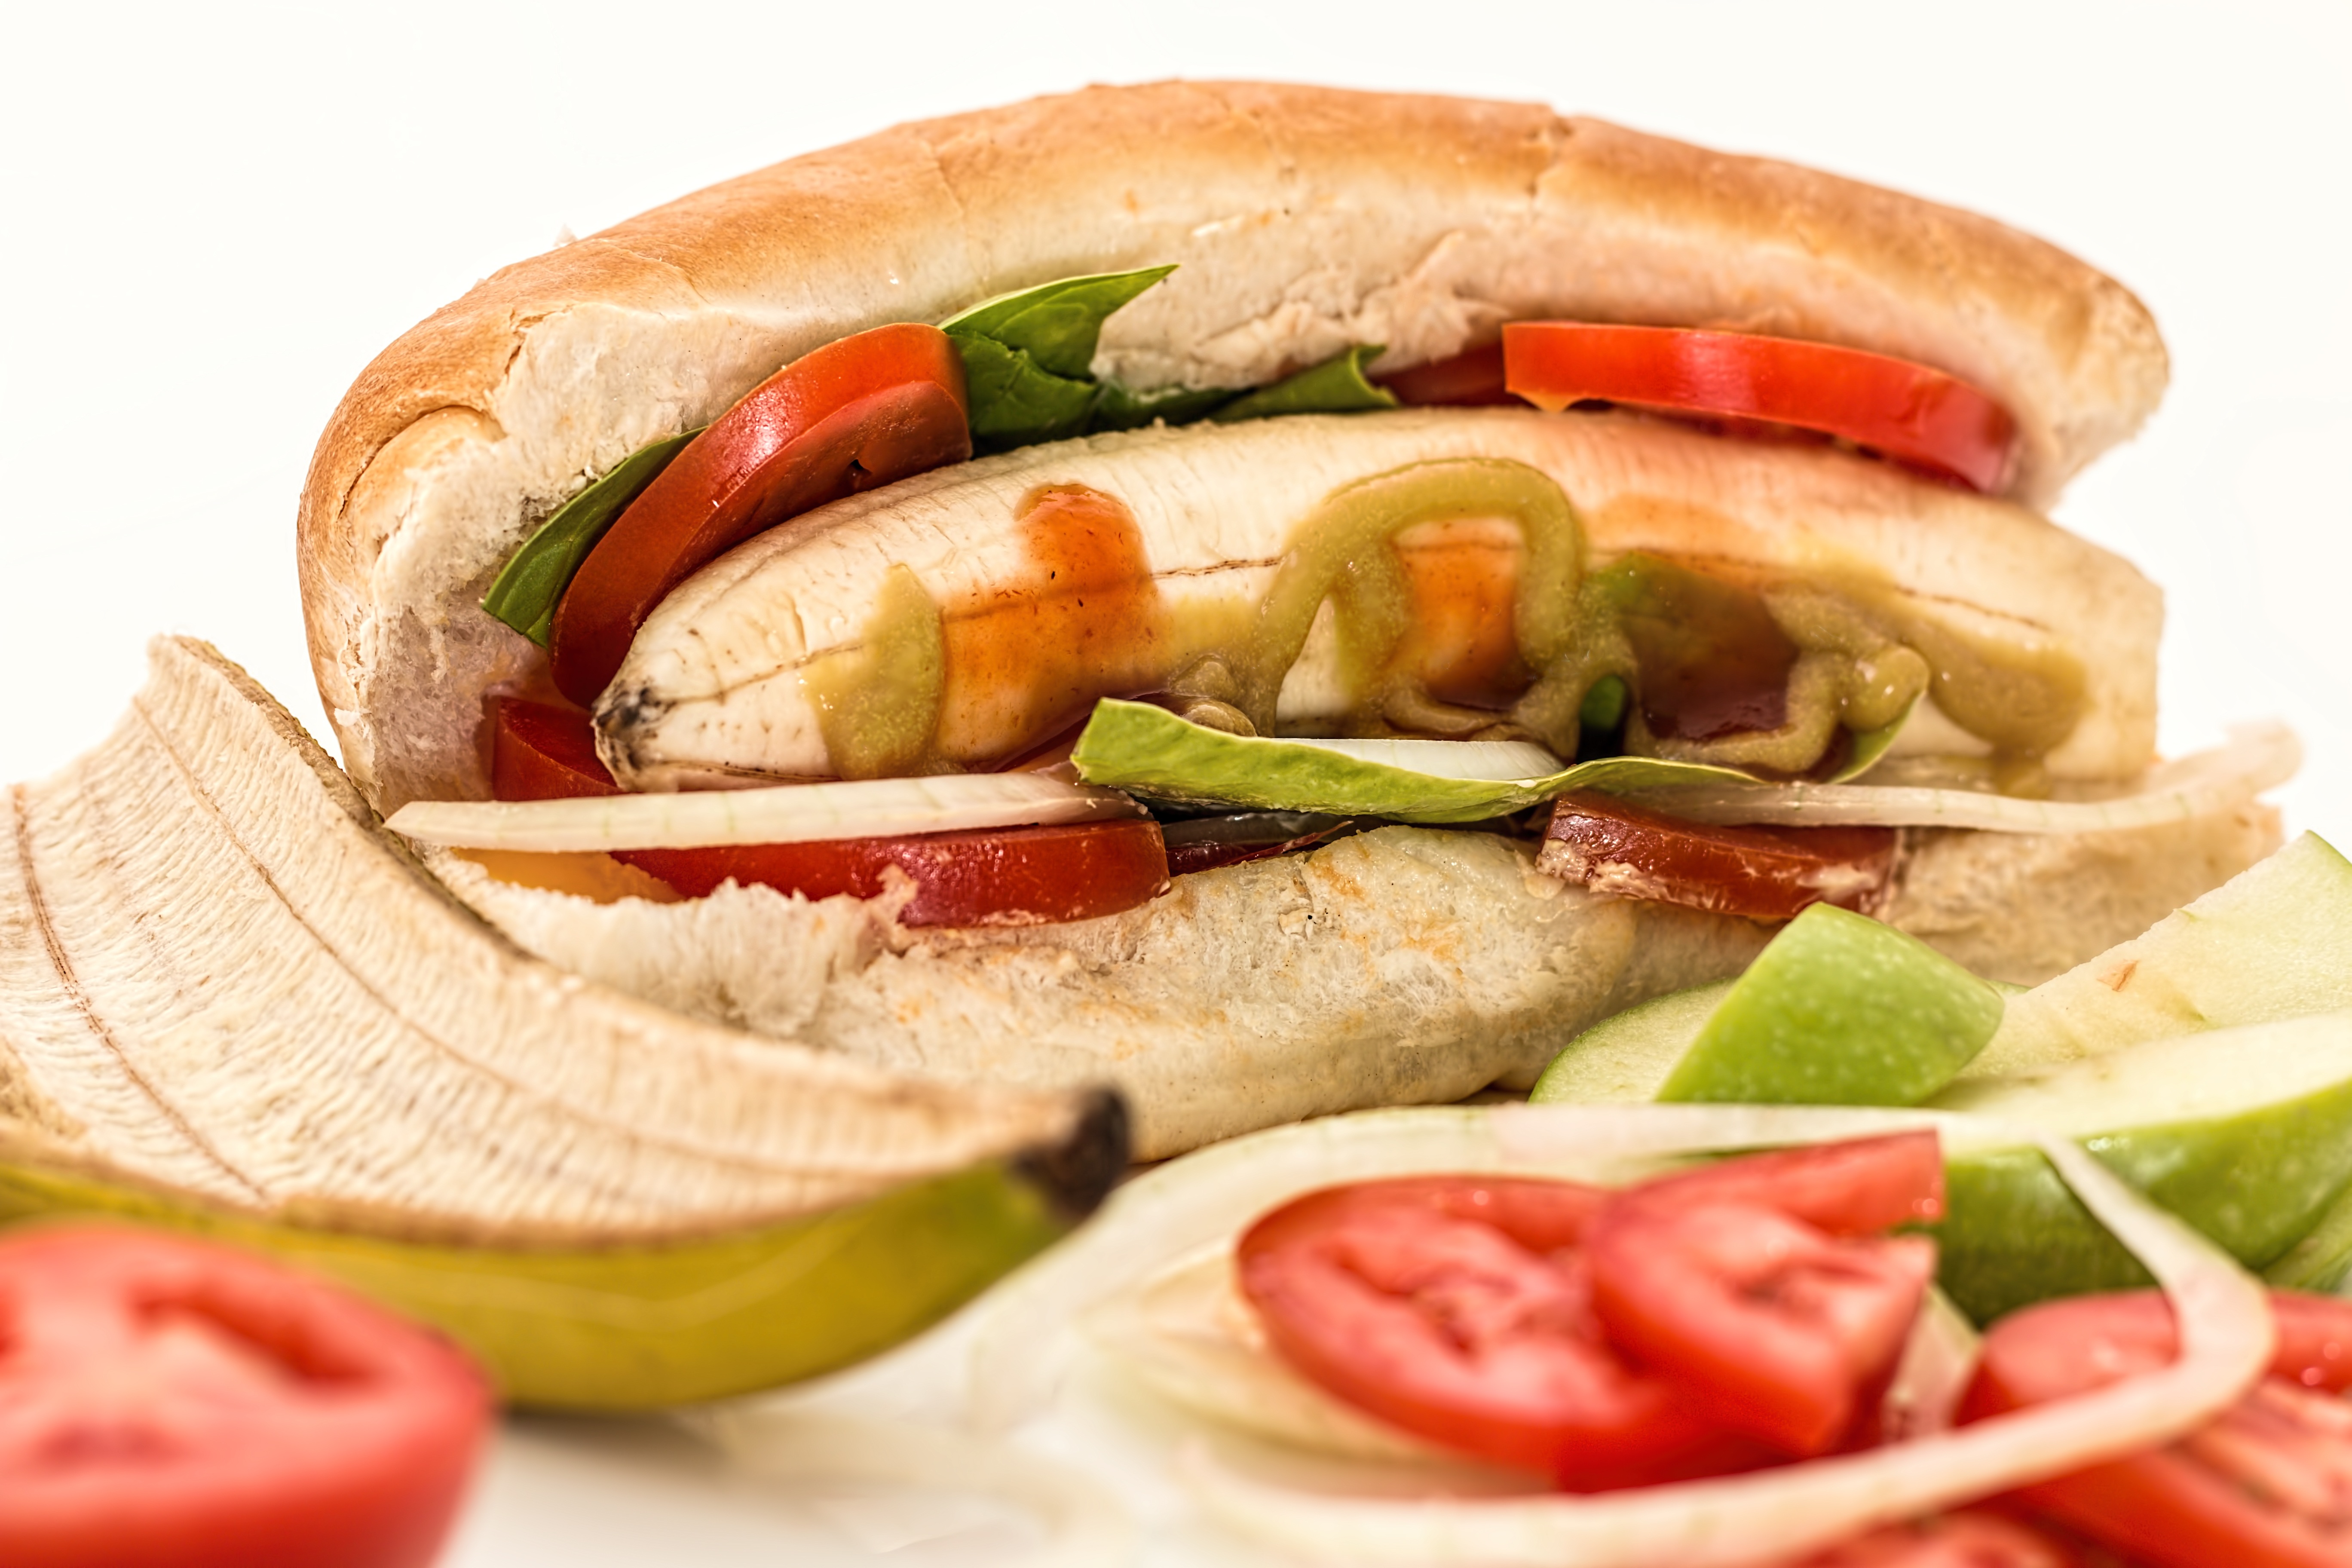
dish, food, salad, produce, fish, banana, snack, eat, fast food, meat, cuisine, sandwich, eating, nutrition, tasty, vegan, vegetarian, bizarre, strange, hot dog, unusual, meatless, healthy eating, experiment, kebab, mistake, carbohydrates, unexpected, hungry, hunger, junk food, mediterranean food, bread roll, calorie counting, innovative, hors d oeuvre, banh mi, submarine sandwich, sandwich wrap